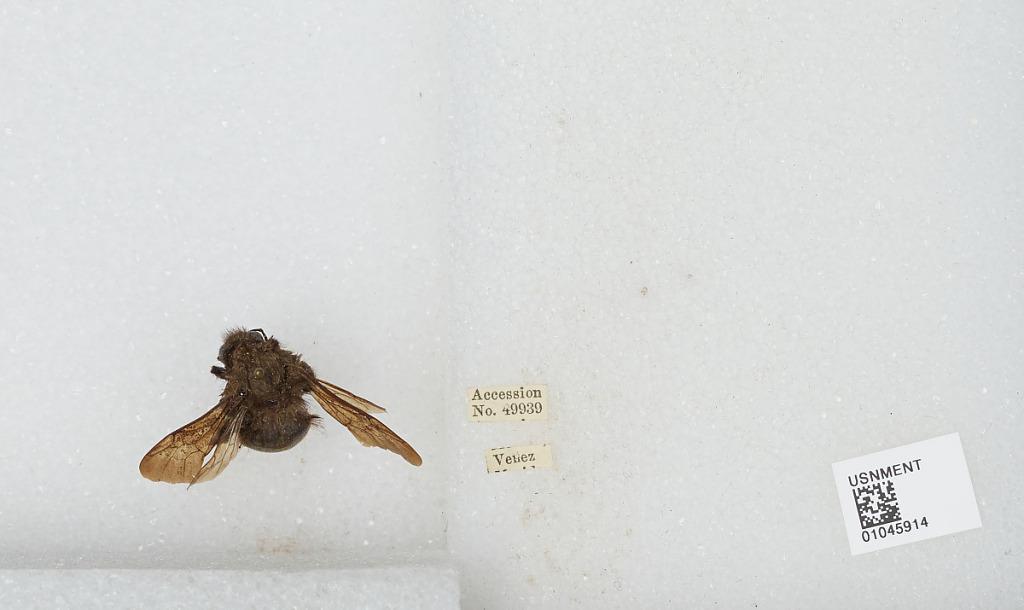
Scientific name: Bombus sp.
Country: Venezuela